Westchester County, New York

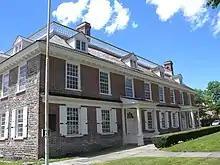
Philipse Manor Hall in Yonkers

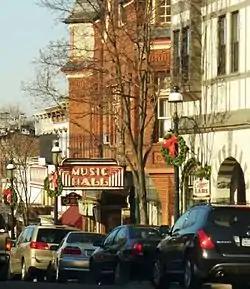
Tarrytown Music Hall on Main Street

The Timothy Knapp House, built around 1670, is the oldest standing building in Westchester. Philipse Manor Hall and the Old Dutch Church of Sleepy Hollow are also among the oldest, built around 1682 and 1685 respectively. Philipse Manor Hall is located in Getty Square, Yonkers, and is operated by the New York State Office of Parks, Recreation and Historic Preservation.